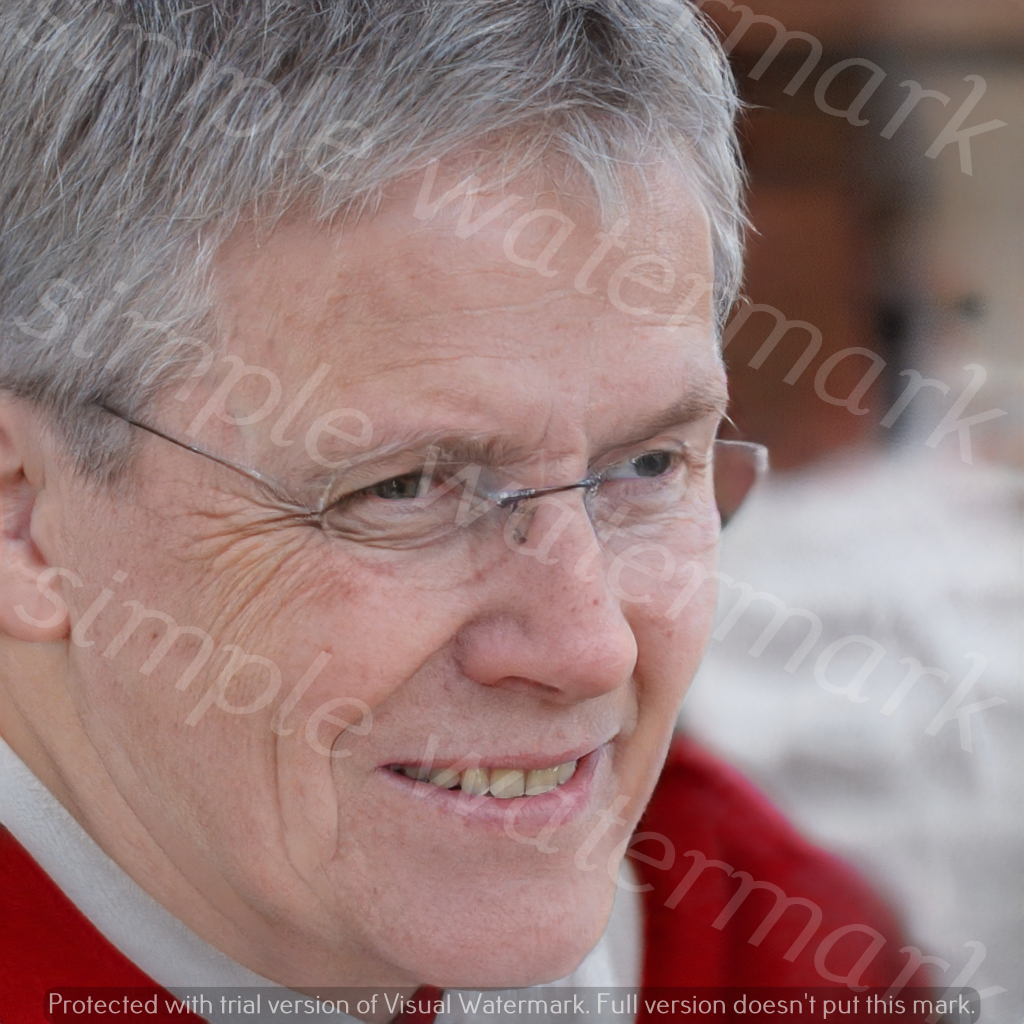
Label: Watermark